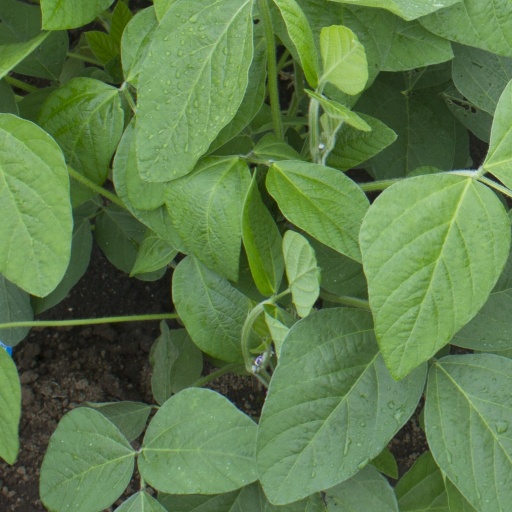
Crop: soybean